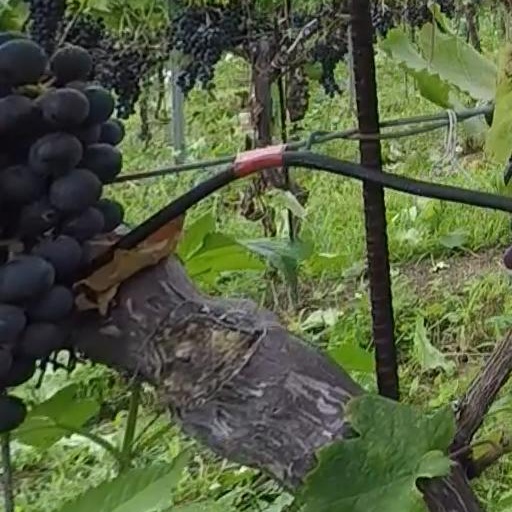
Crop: grape